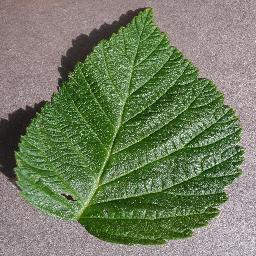
Label: Raspberry___healthy